Othoniel Arce

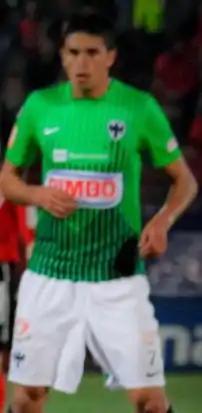
Arce playing for Monterrey

Othoniel Arce Jaramillo (born 8 November 1989) is a Mexican professional footballer who plays as a forward. His last professional club was Bolivian first division side Blooming.